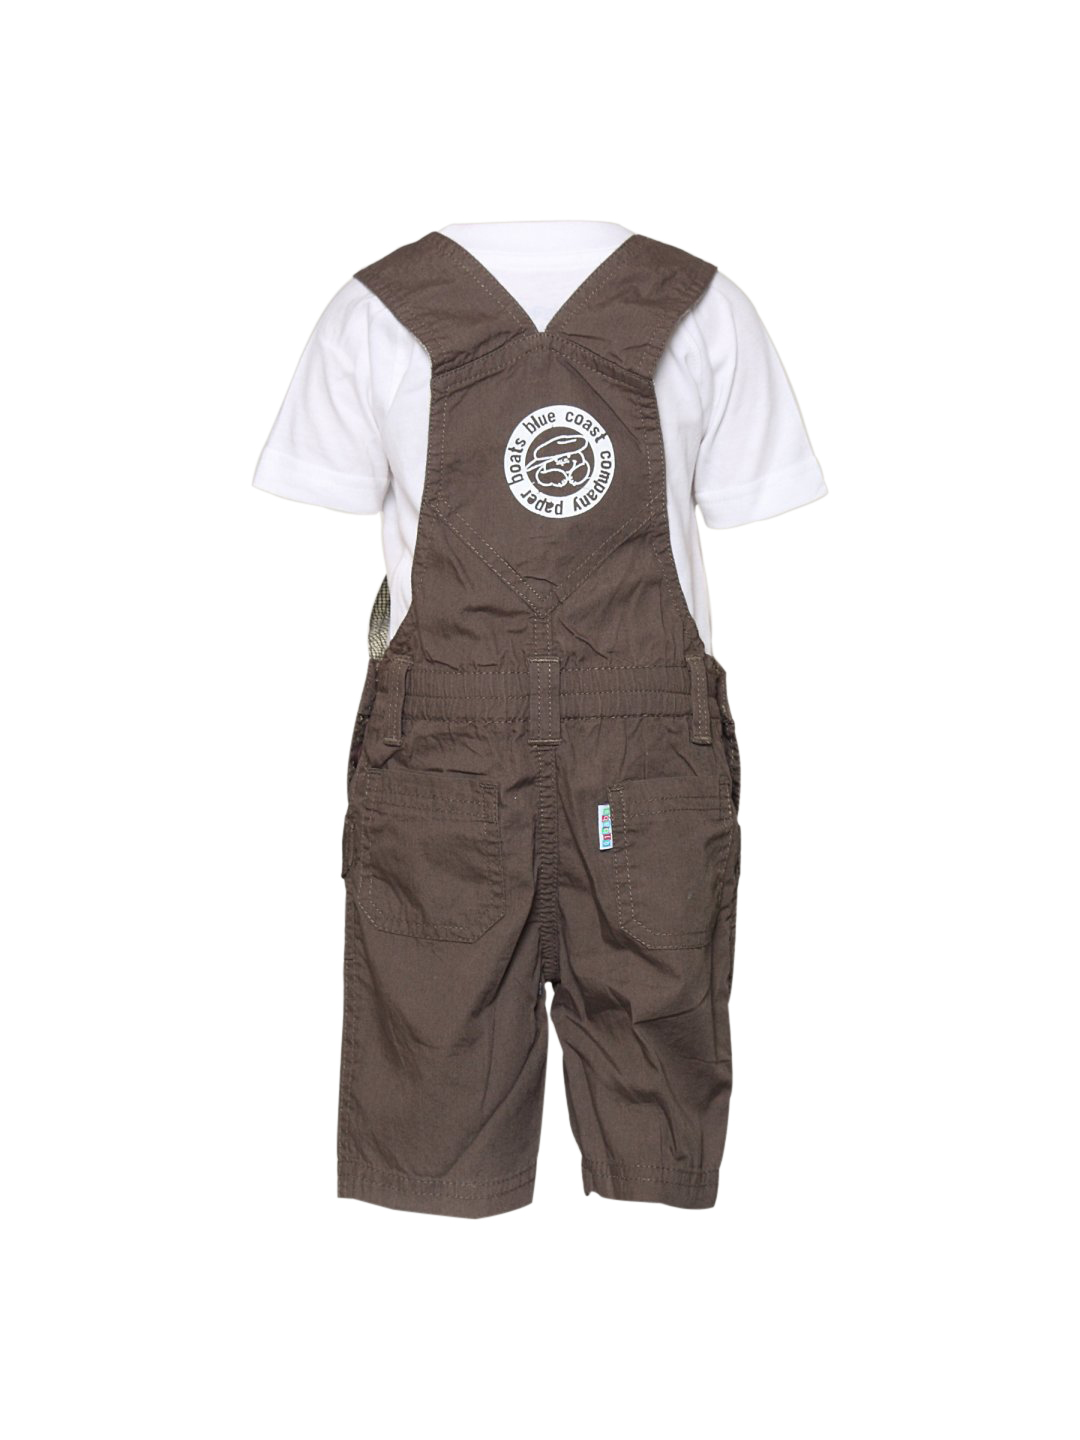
Gini and Jony Boy's Kalkin White Brown Kidswear
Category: Apparel / Topwear / Tshirts
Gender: Men
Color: White
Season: Summer 2011
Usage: Casual